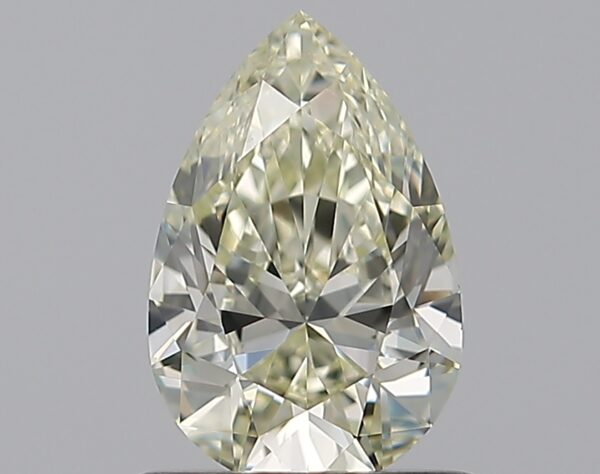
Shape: pear
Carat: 0.8
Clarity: VVS2
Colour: N
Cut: EX
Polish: EX
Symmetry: VG
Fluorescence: N
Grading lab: GIA
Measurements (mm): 7.92 x 5.2 x 3.19